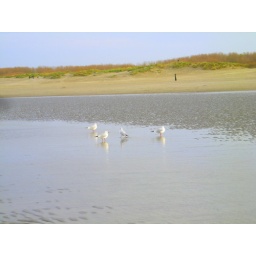
I took these pictures because i liked the birds in the water . It looks kinda cute ^^